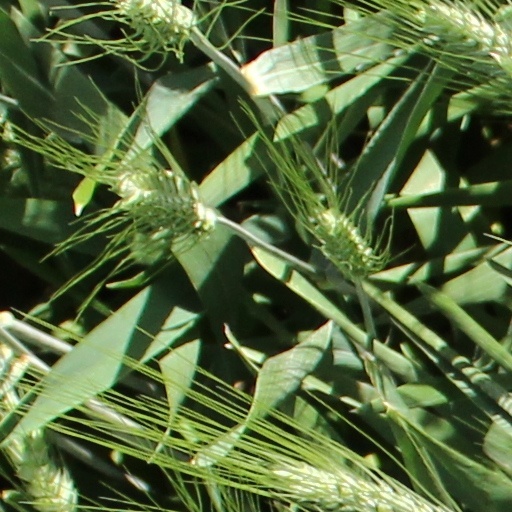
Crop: wheat